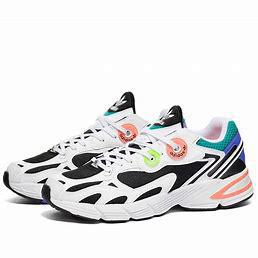
Brand: Adidas
Model: Astir